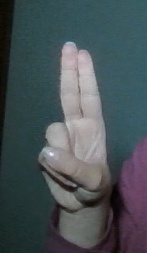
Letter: taa